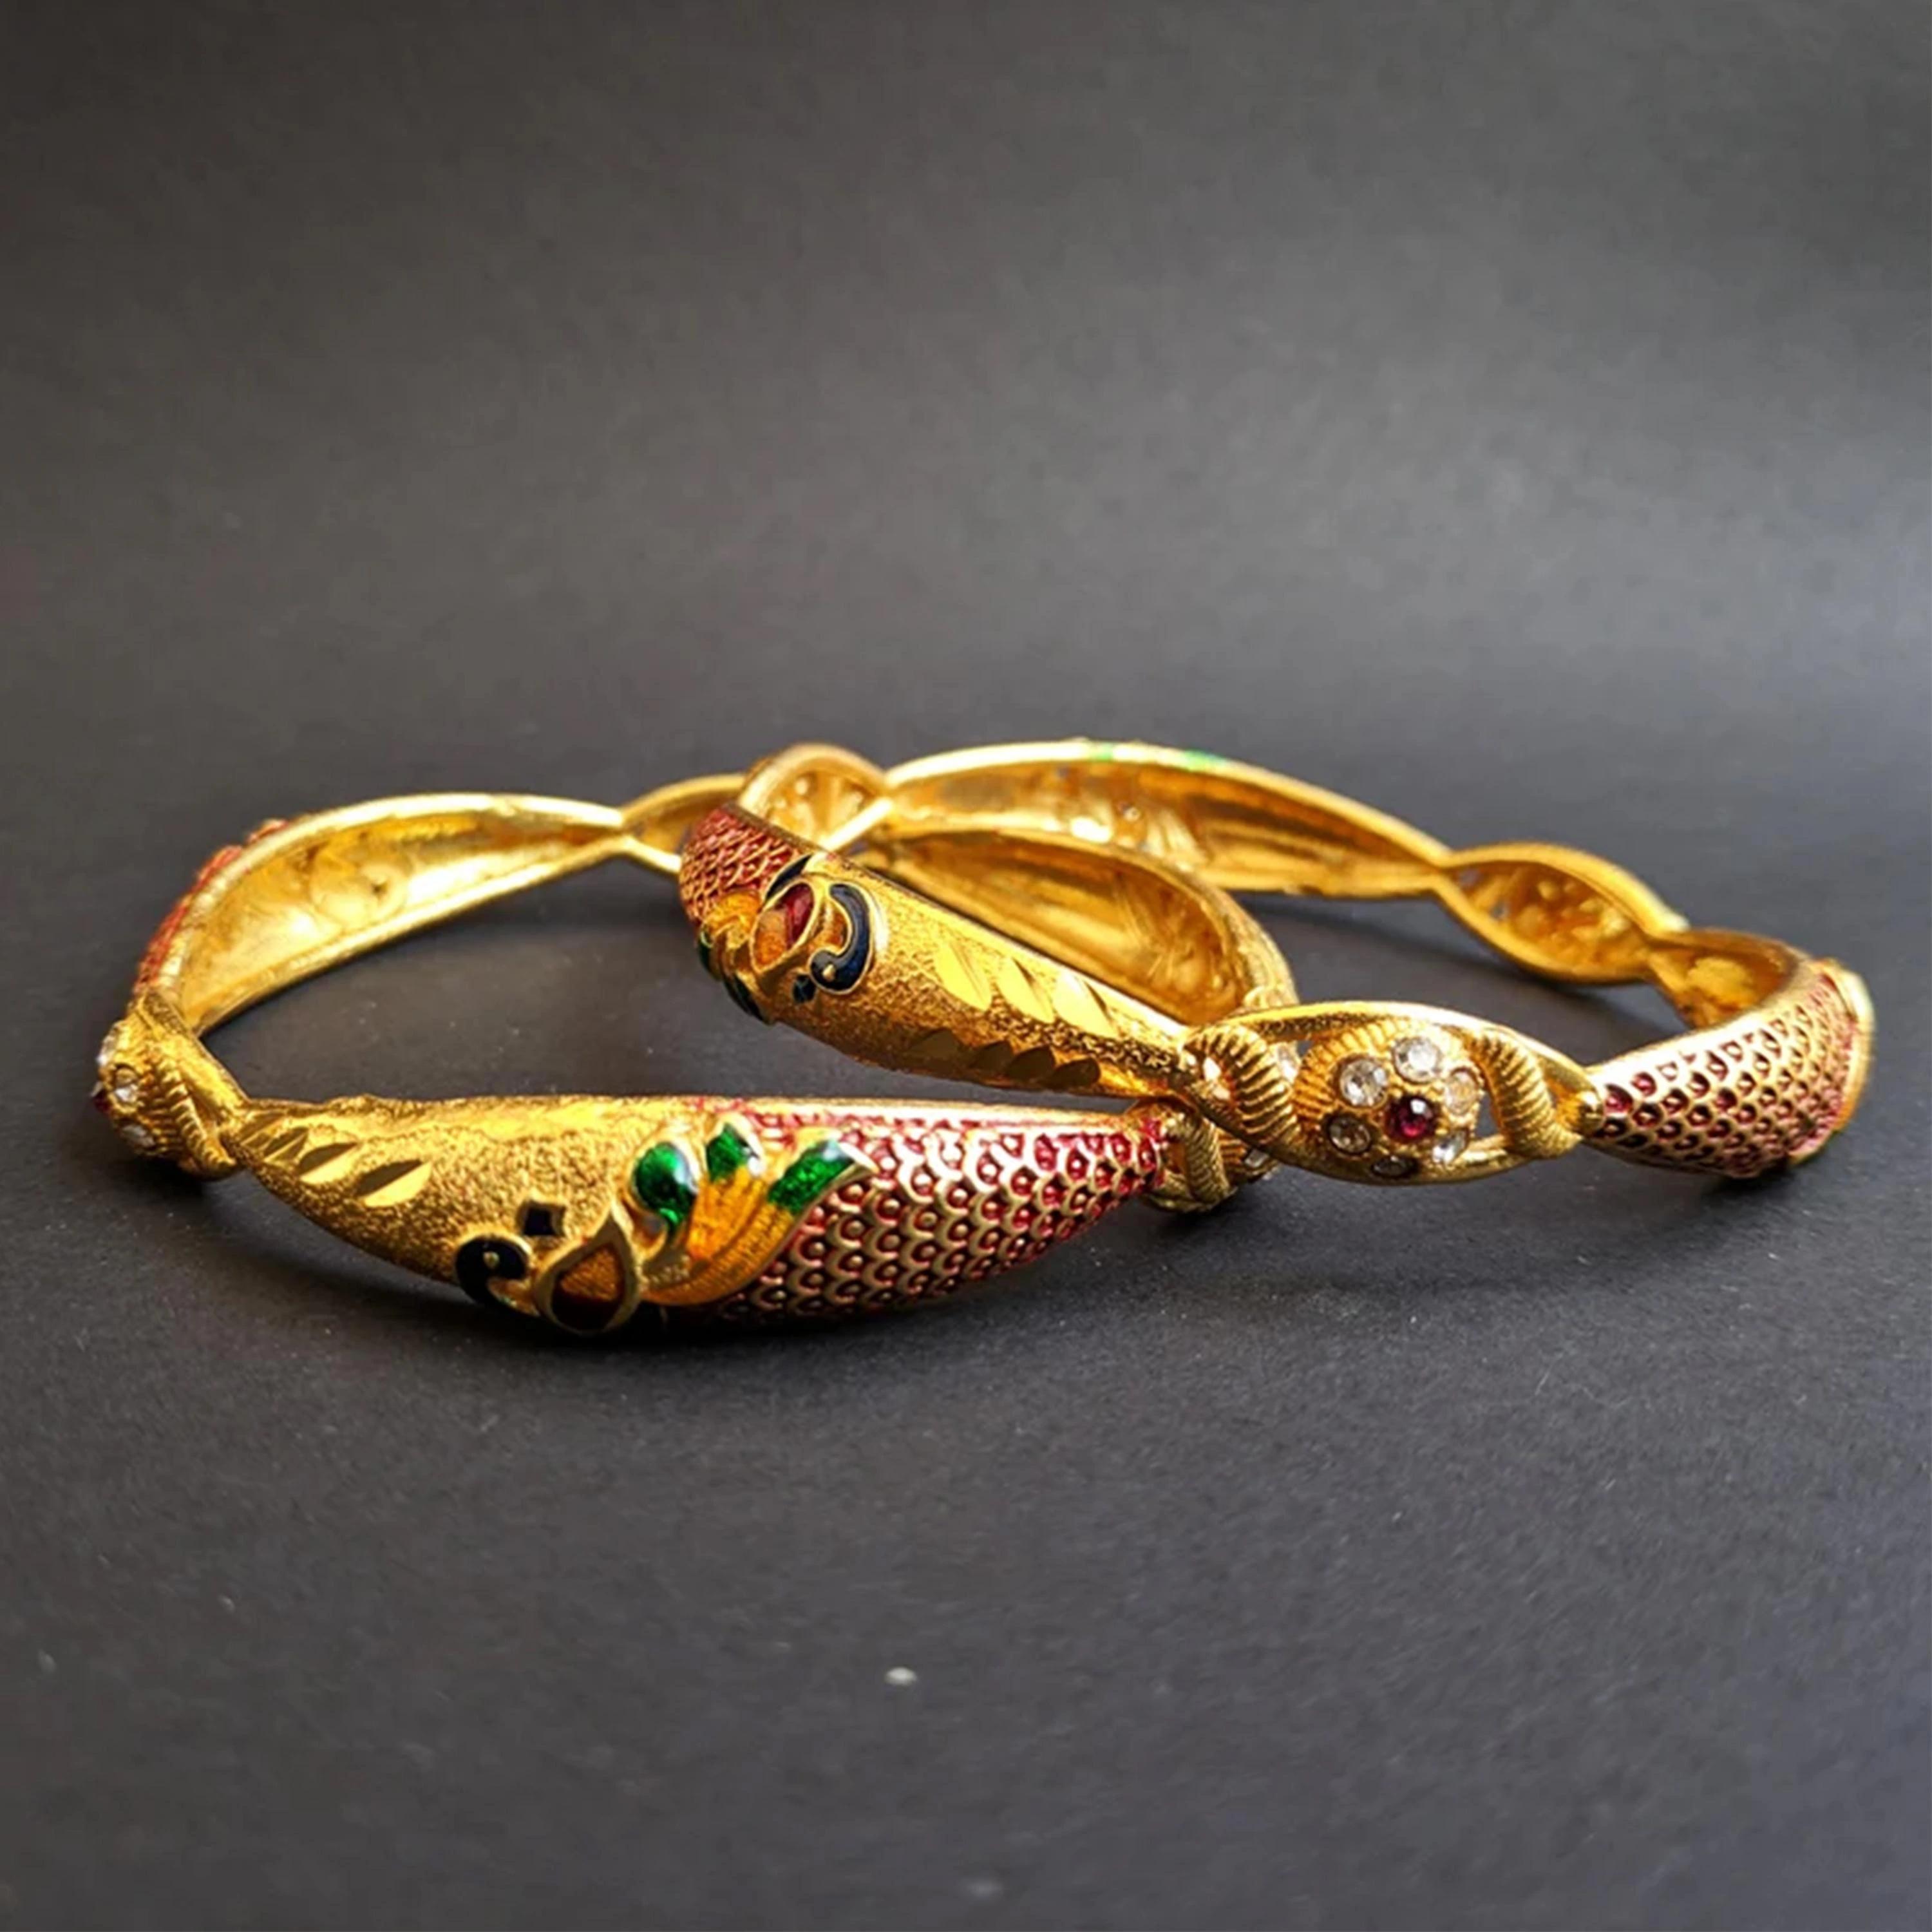
OMORFO Gold Plated Traditional Rajwadi Jewellery Inspired Ethnic Filigree Style Bangles/Kada/Festive Bangles for Women and Girls
Type: Bangles
Brand: OMORFO
Price: Rs. 5999
 We Have Designed And Crafted Them At Our Own Manufacturing Facility To Develop A Product Of This Superior Quality To Give Perfection Of Original Gold Designing,Each And Every Piece Is Produced Under Stric Quality Production,We Had Coated Them With One Gram Gold Polish To Give A Real Look Finish ,We Have Protected Its Shine Through .3Mm Lacker Coating Thats Give It Longer Life,So Wear This Masterpiece Of Latest Fashion And Designing Without Worrying About Anything.
Features: Stylish Latest Design Fancy Party Wear Traditional Bangles Set,Gift For Women - Ideal Valentine, Birthday, Anniversary Gift For Someone You Love,Quality Gold Plated Jewellery. Gives Original Gold Jewellery Look.,Well Suitable With All The Kind Of Outfits For Those Feminine Stylish Looks.,Made Of Premium Quality Materials.
Included: 1 Bangle Set